List of Cardiff City F.C. records and statistics

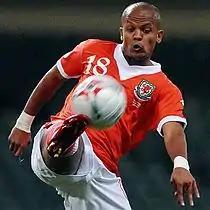
A footballer attempts to control a ball

Richard Peake scored 19 goals in Cardiff's first season in the Southern Football League. This list charts the top scoring season record for the club on the occasions it has been beaten or equalled.